Ashvamedha

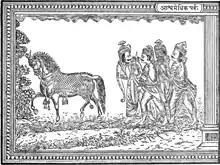
Depiction of the Asvamedha in "History of India" (1906)

After the return of the horse, more ceremonies were performed for a month before the main sacrifice. Twelve days of dīkṣā rites took place, and then twelve days of upasad. The dīkṣā rite was a preparatory consecration rite performed before sacrifices. It consisted of a preliminary oblation, and then the king would bathe, dress in black antelope skin, and sit on another skin in a hut in front of a fire, fasting in silence with a covered head and sleeping on the ground. The upasad was a multiday ceremony that precedes Soma sacrifices. It consisted of the acquisition and welcoming of Soma and the construction of various structures needed for the sacrifice, along with the sacrifice of a goat.